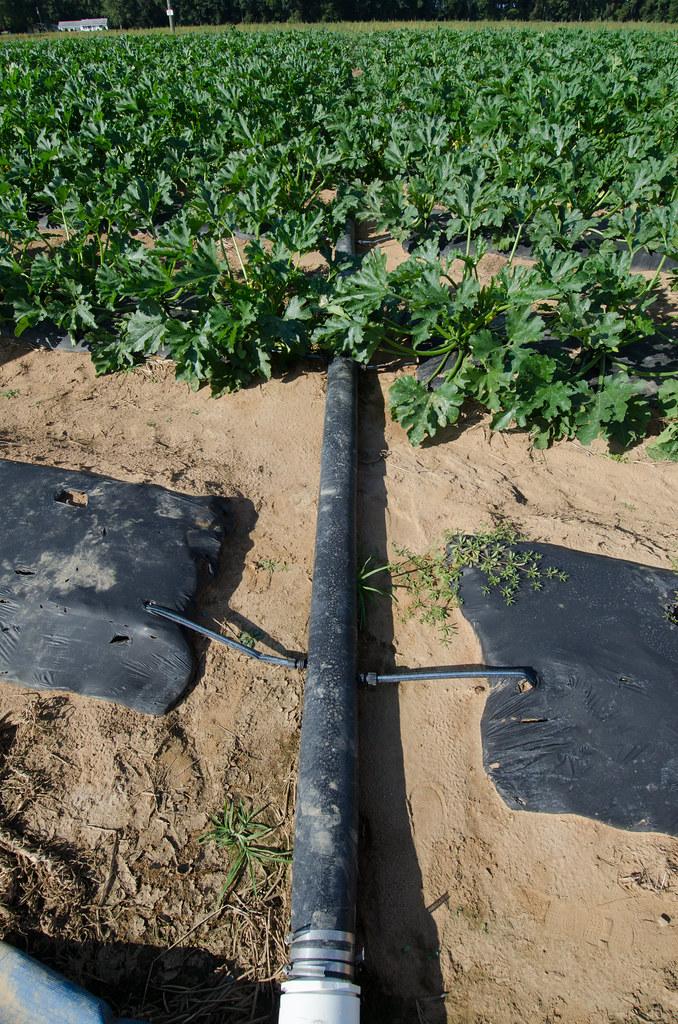
Huu ni mfumo wa umwagiliaji wa matone shambani. Bomba kuu linaloonekana katikati hutoa maji kwa matawi mdogo yanayoelekea kwenye mistari ya mimea. Teknolojia hii husaidia kupunguza upotevu wa maji kwa kuyapeleka moja kwa moja kwenye mizizi ya mimea hivyo kuongeza ufanisi wa kilimo.